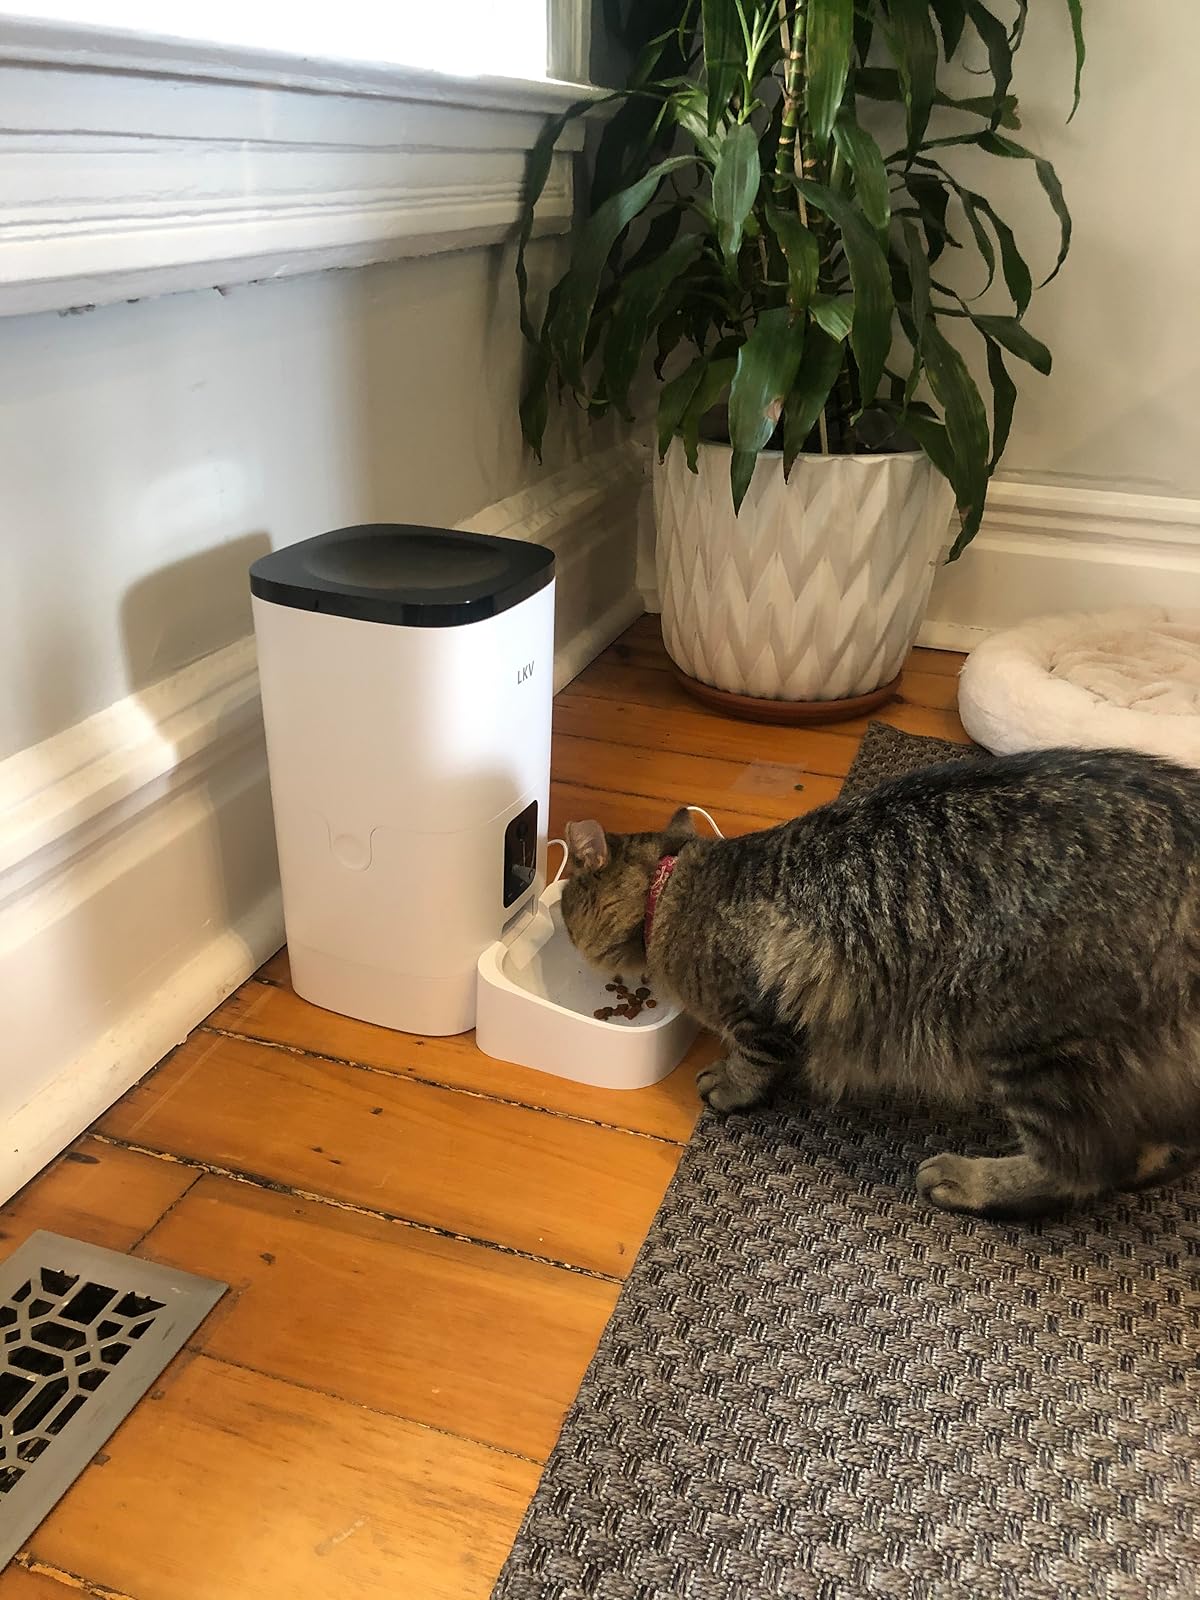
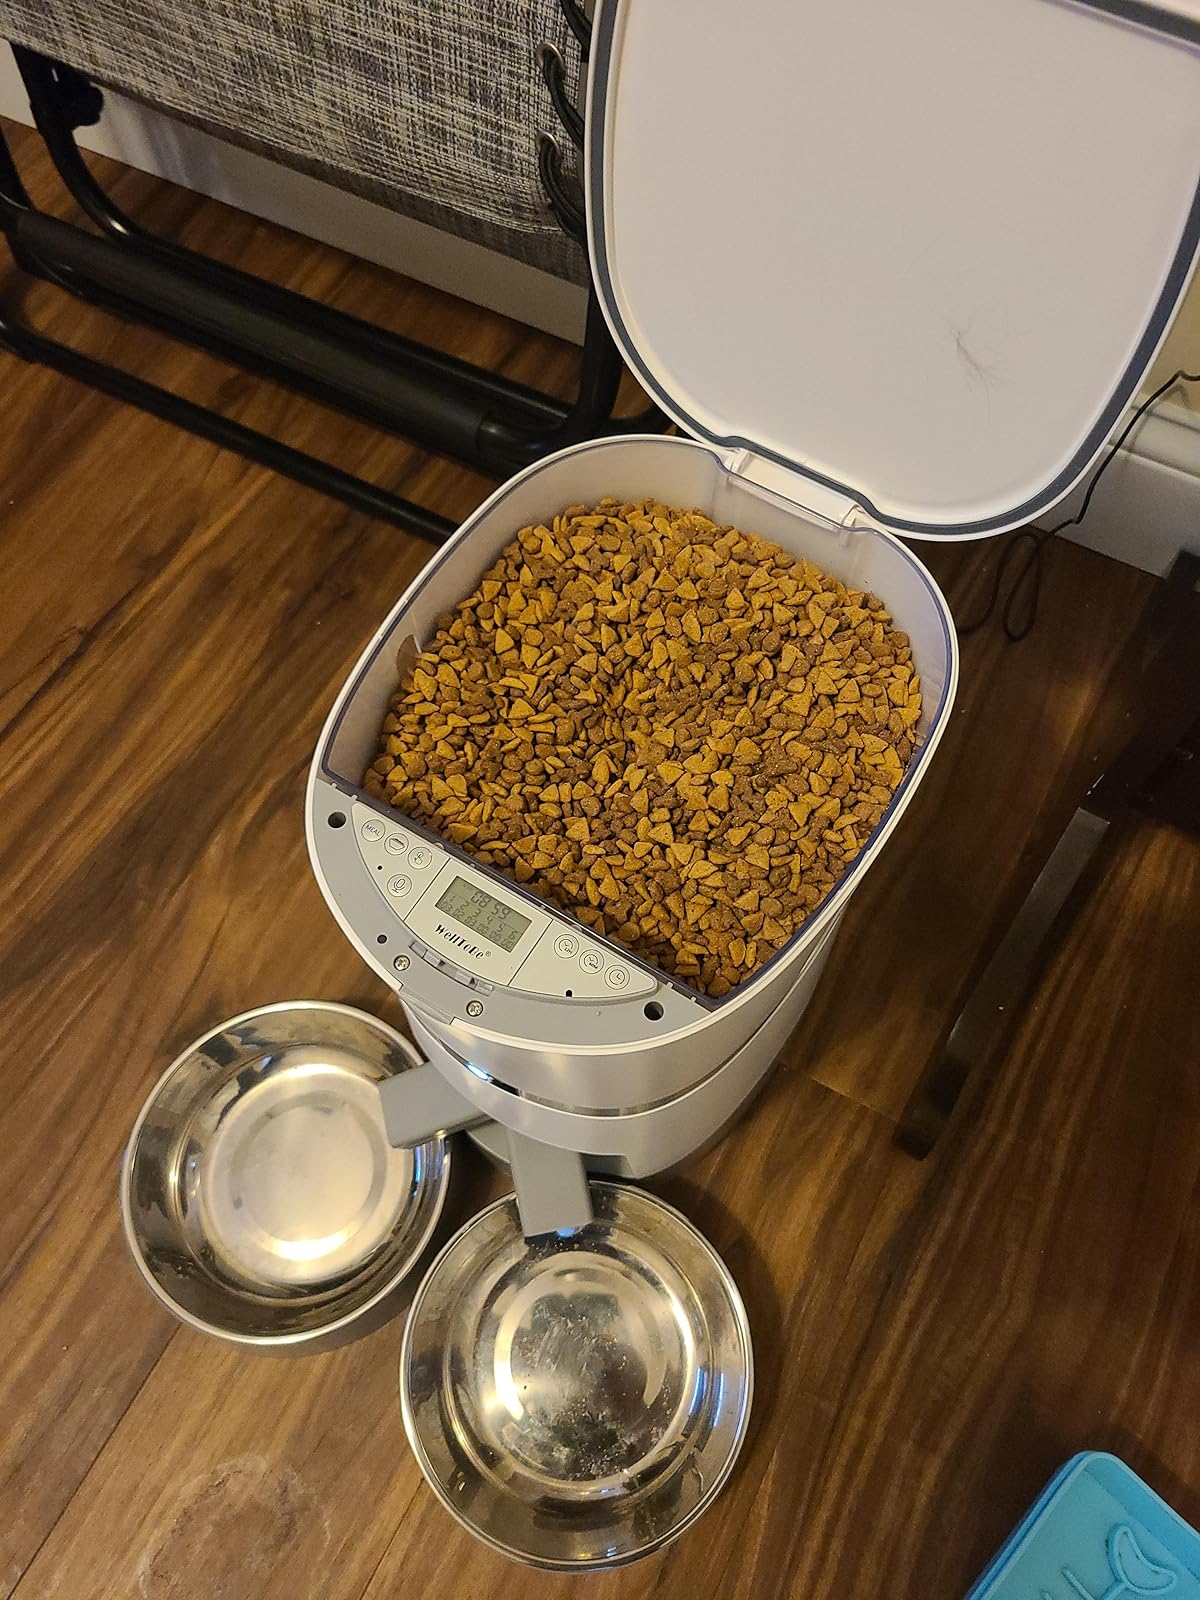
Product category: items_feeder
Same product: no